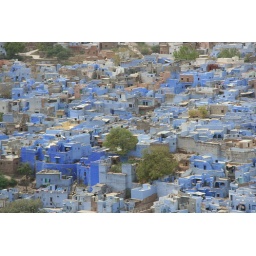
Jodphur's blue painted houses in the old part of the city